Blackpool Pleasure Beach

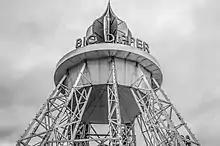
Big Dipper

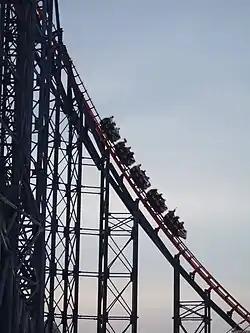
The Big One

Pleasure Beach was founded in 1896 by Alderman William George Bean after he failed in his attempt to become an advertising man on New York's Madison Avenue. He returned to the United Kingdom in 1897 and opened two separate amusement parks; one adjacent to Euston Road in Great Yarmouth and another in Blackpool, opposite the tram terminus. The Great Yarmouth amusement park failed to generate much interest and so Bean moved to Blackpool full-time towards the end of the century.